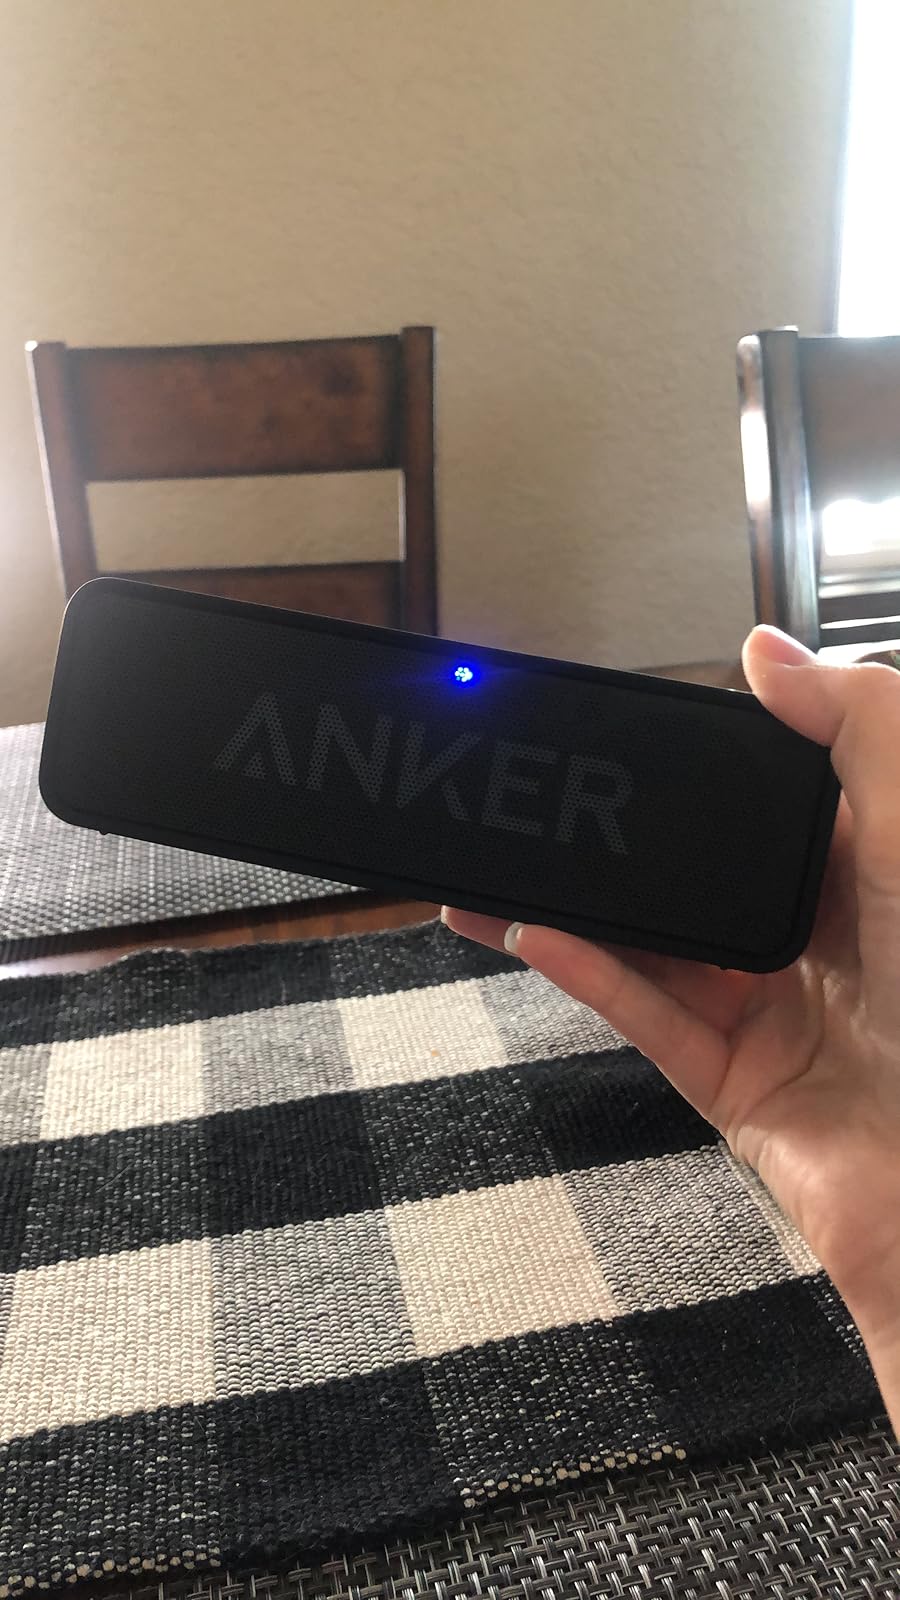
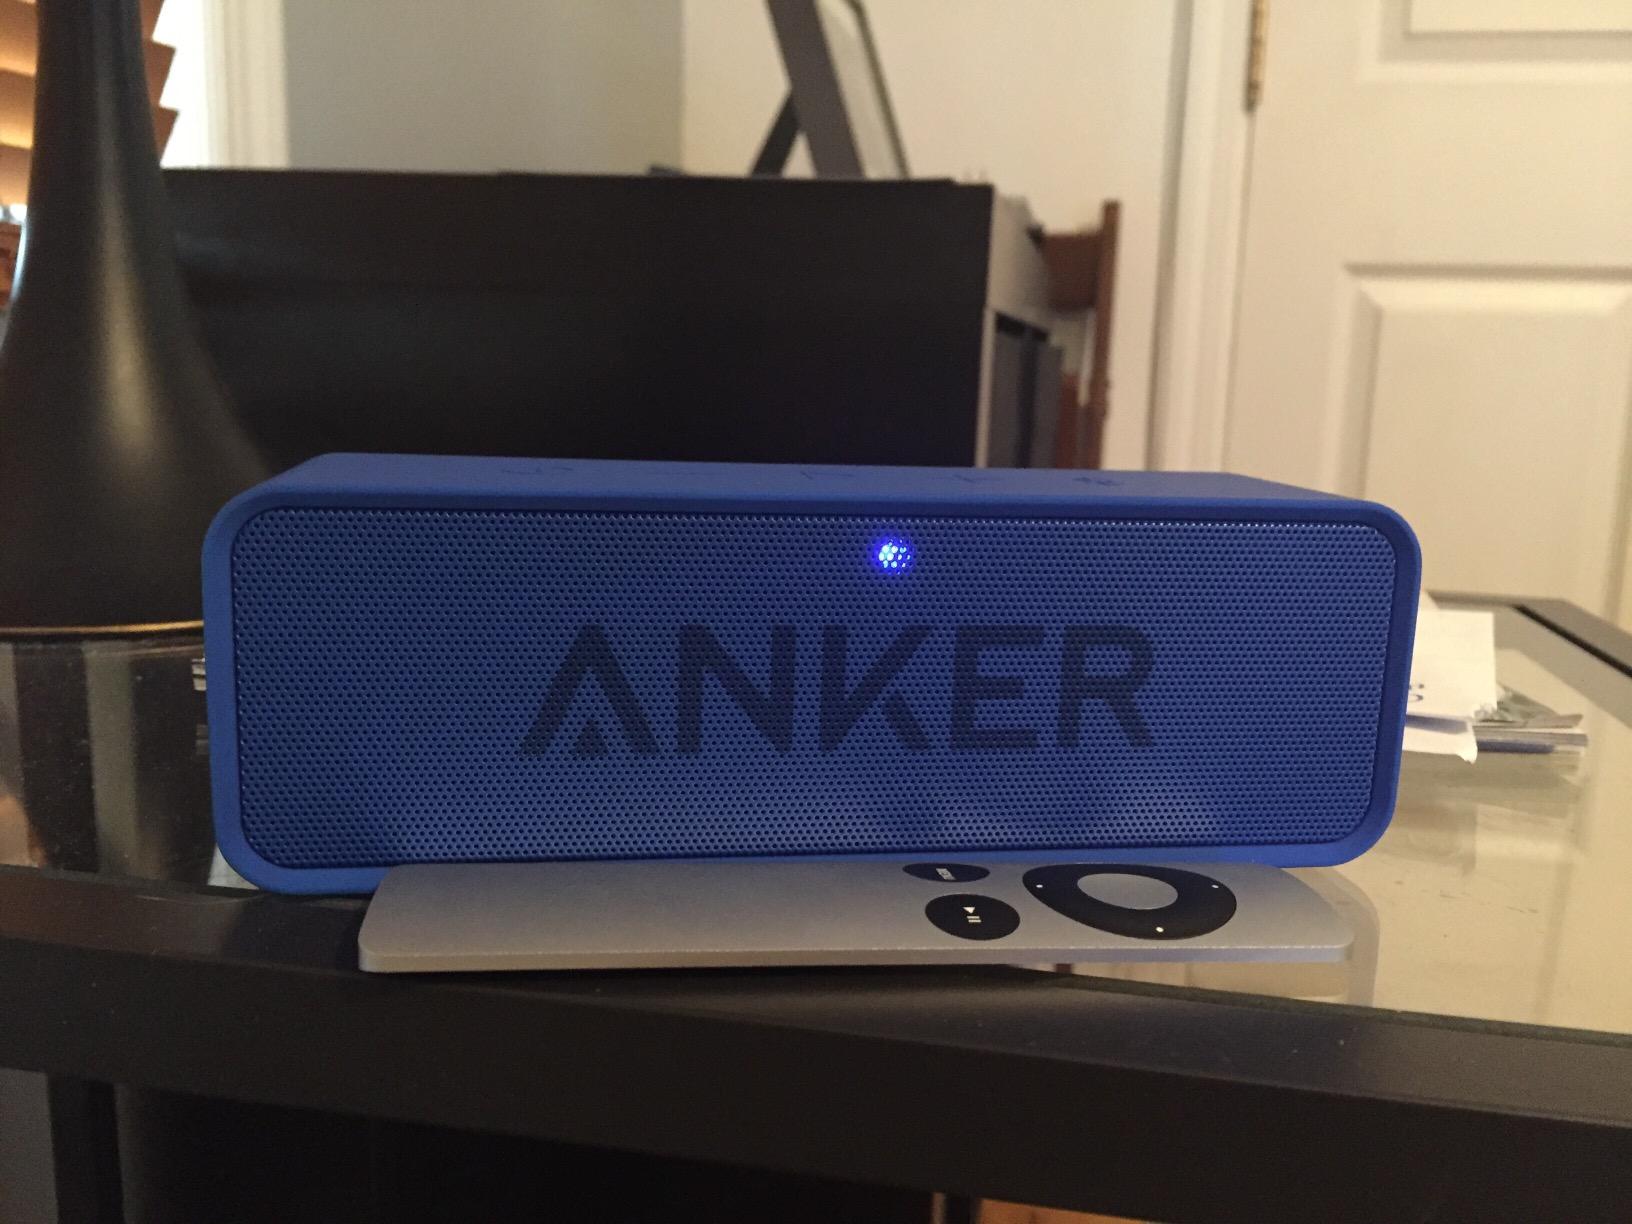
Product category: speaker
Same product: no